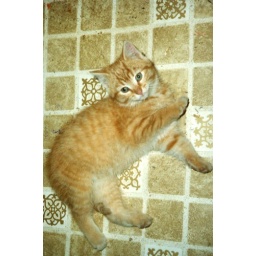
Herby on the floor in kitchen of house that belonged to family relatives